Collage

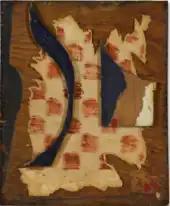
Kurt Schwitters, "untitled" (Chessman), 1941, collage, oil, paper and wood on plywood

Collage in the modernist sense began with Cubist painters Georges Braque and Pablo Picasso. Snippets and fragments of different and unrelated subject matter made up Cubism collages, or "papier collé", which gave them a deconstructed form and appearance. According to some sources, Picasso was the first to use the collage technique in oil paintings. According to the Guggenheim Museum's online article about collage, Braque took up the concept of collage itself before Picasso, applying it to charcoal drawings. Picasso adopted collage immediately after (and could be the first to use collage in paintings, as opposed to drawings):